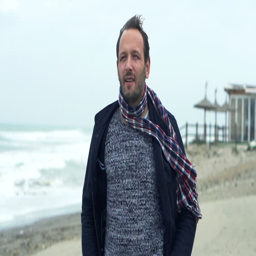
young man walking on the beach on a stormy day , super slow motion